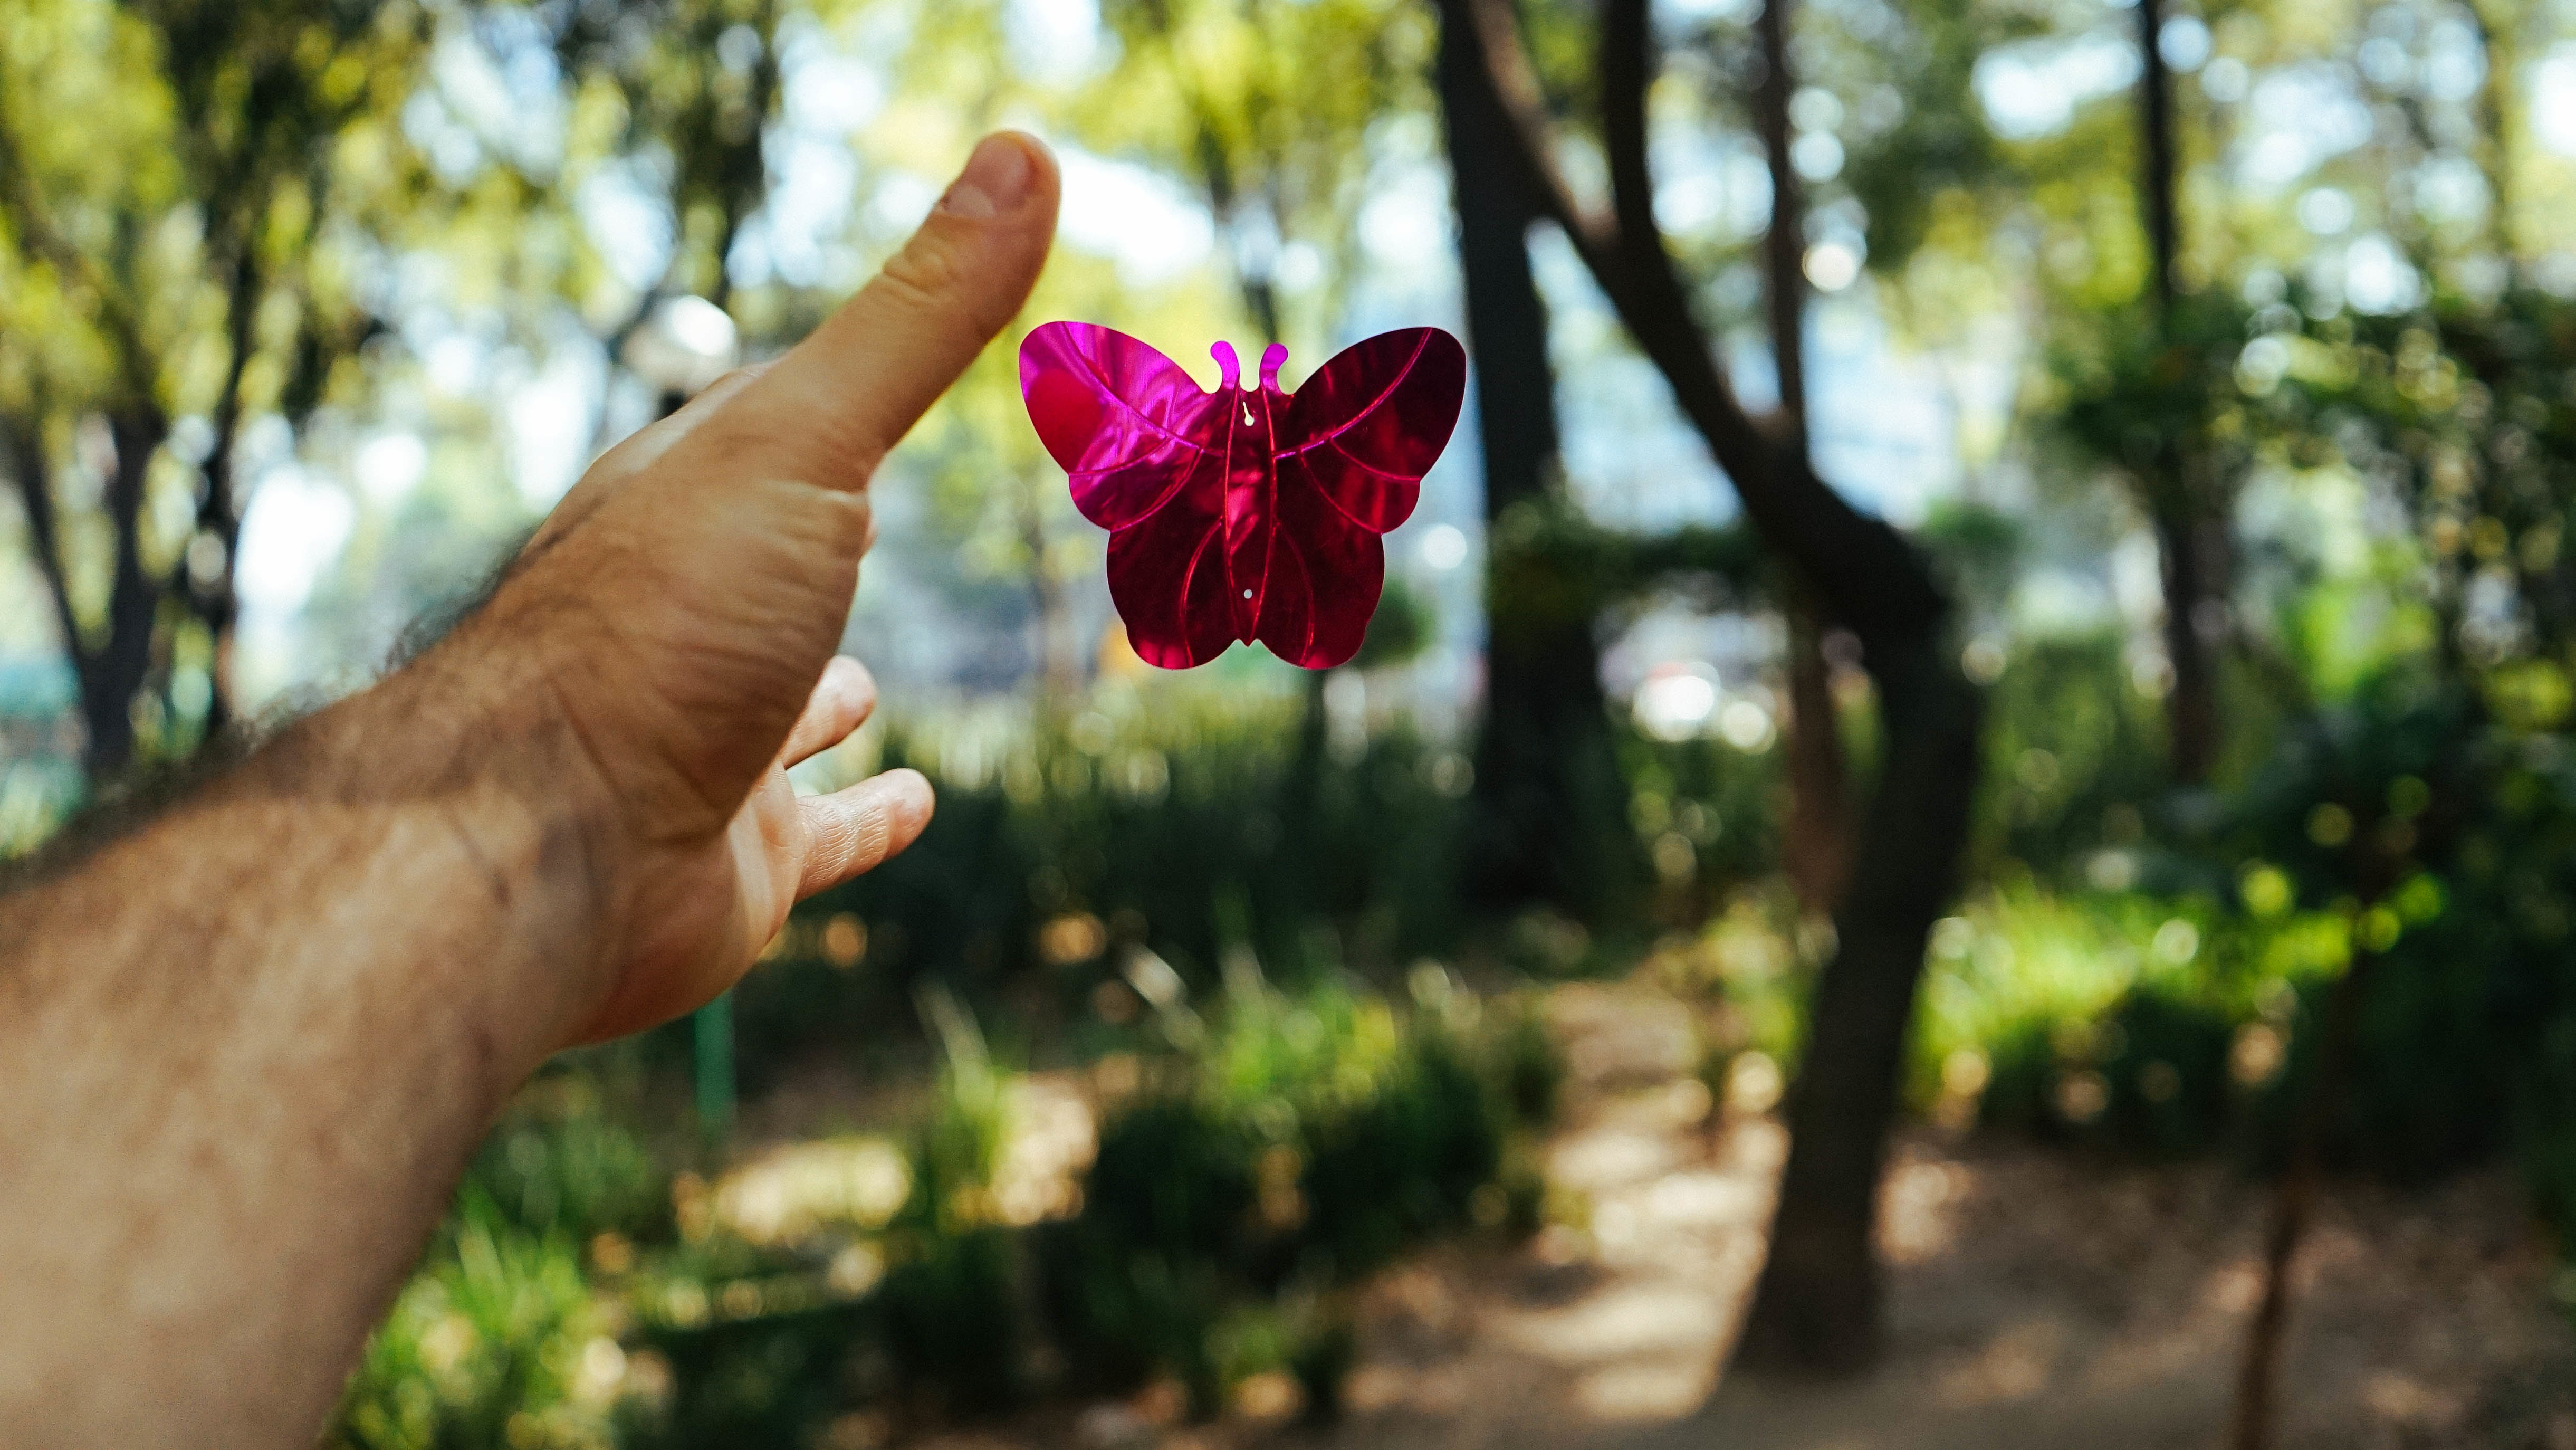
hand, nature, forest, blossom, plant, sunlight, leaf, flower, floral, spring, green, autumn, botany, butterfly, arm, flora, flowering plant, land plant